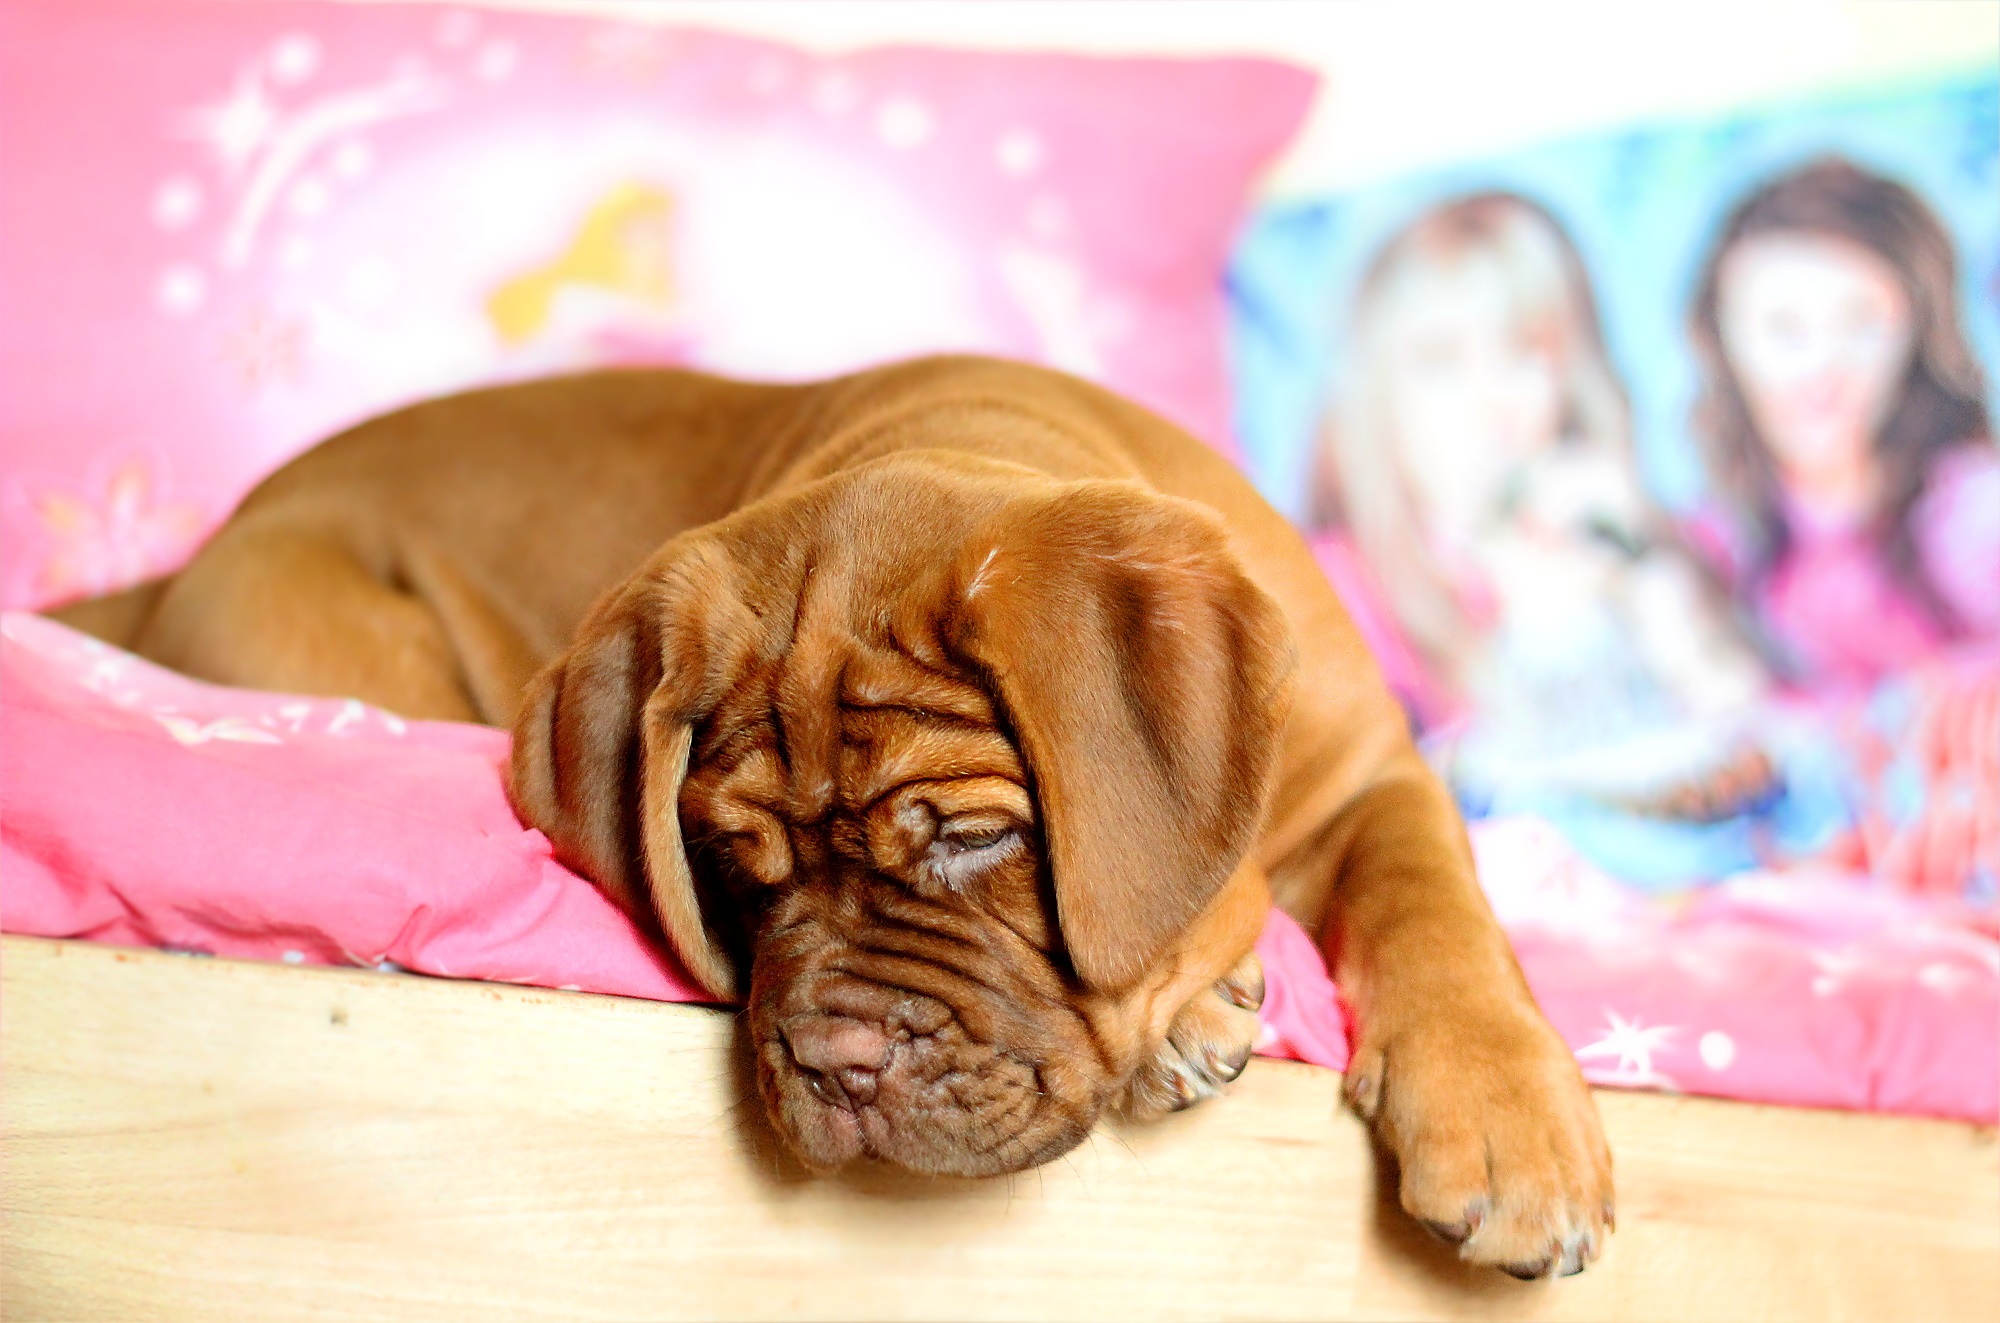
puppy, dog, female, mammal, bordeaux, she, puppies, guard dog, big dog, mastiff, dogue de bordeaux, french mastiff, dog like mammal